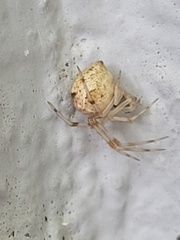
Species: Parasteatoda_tepidariorum